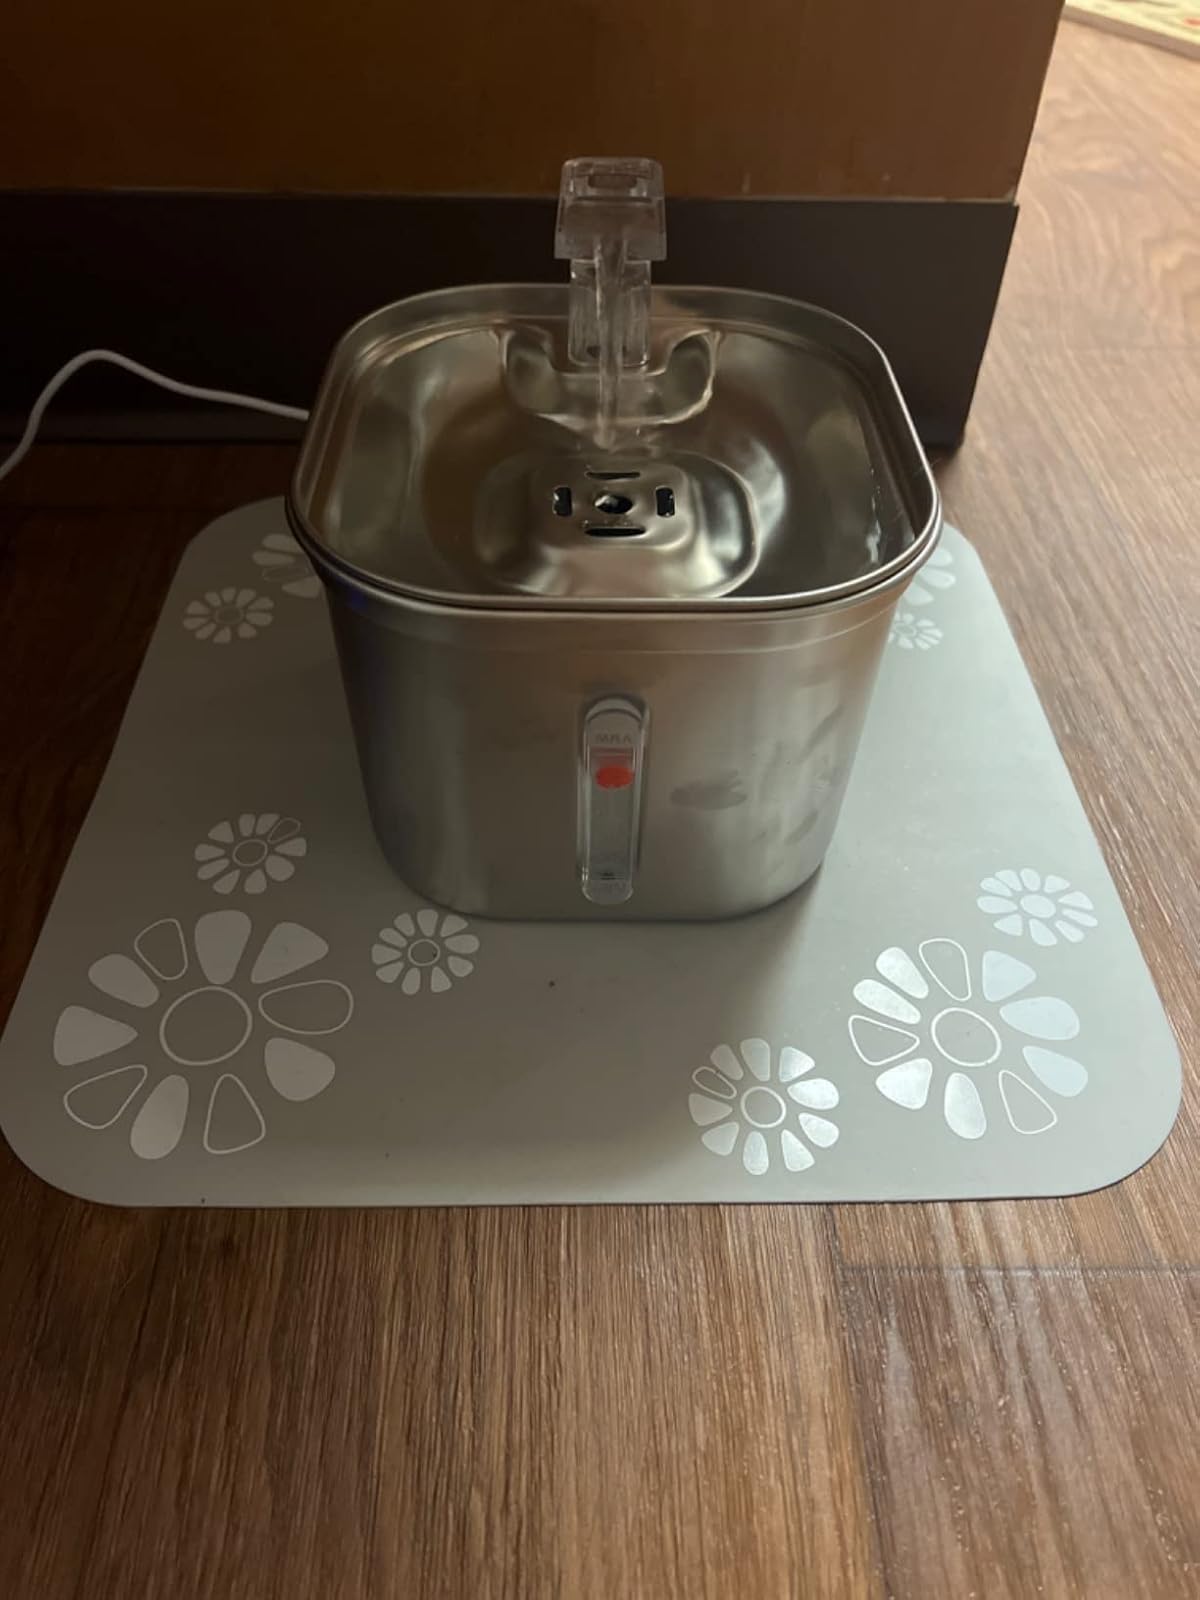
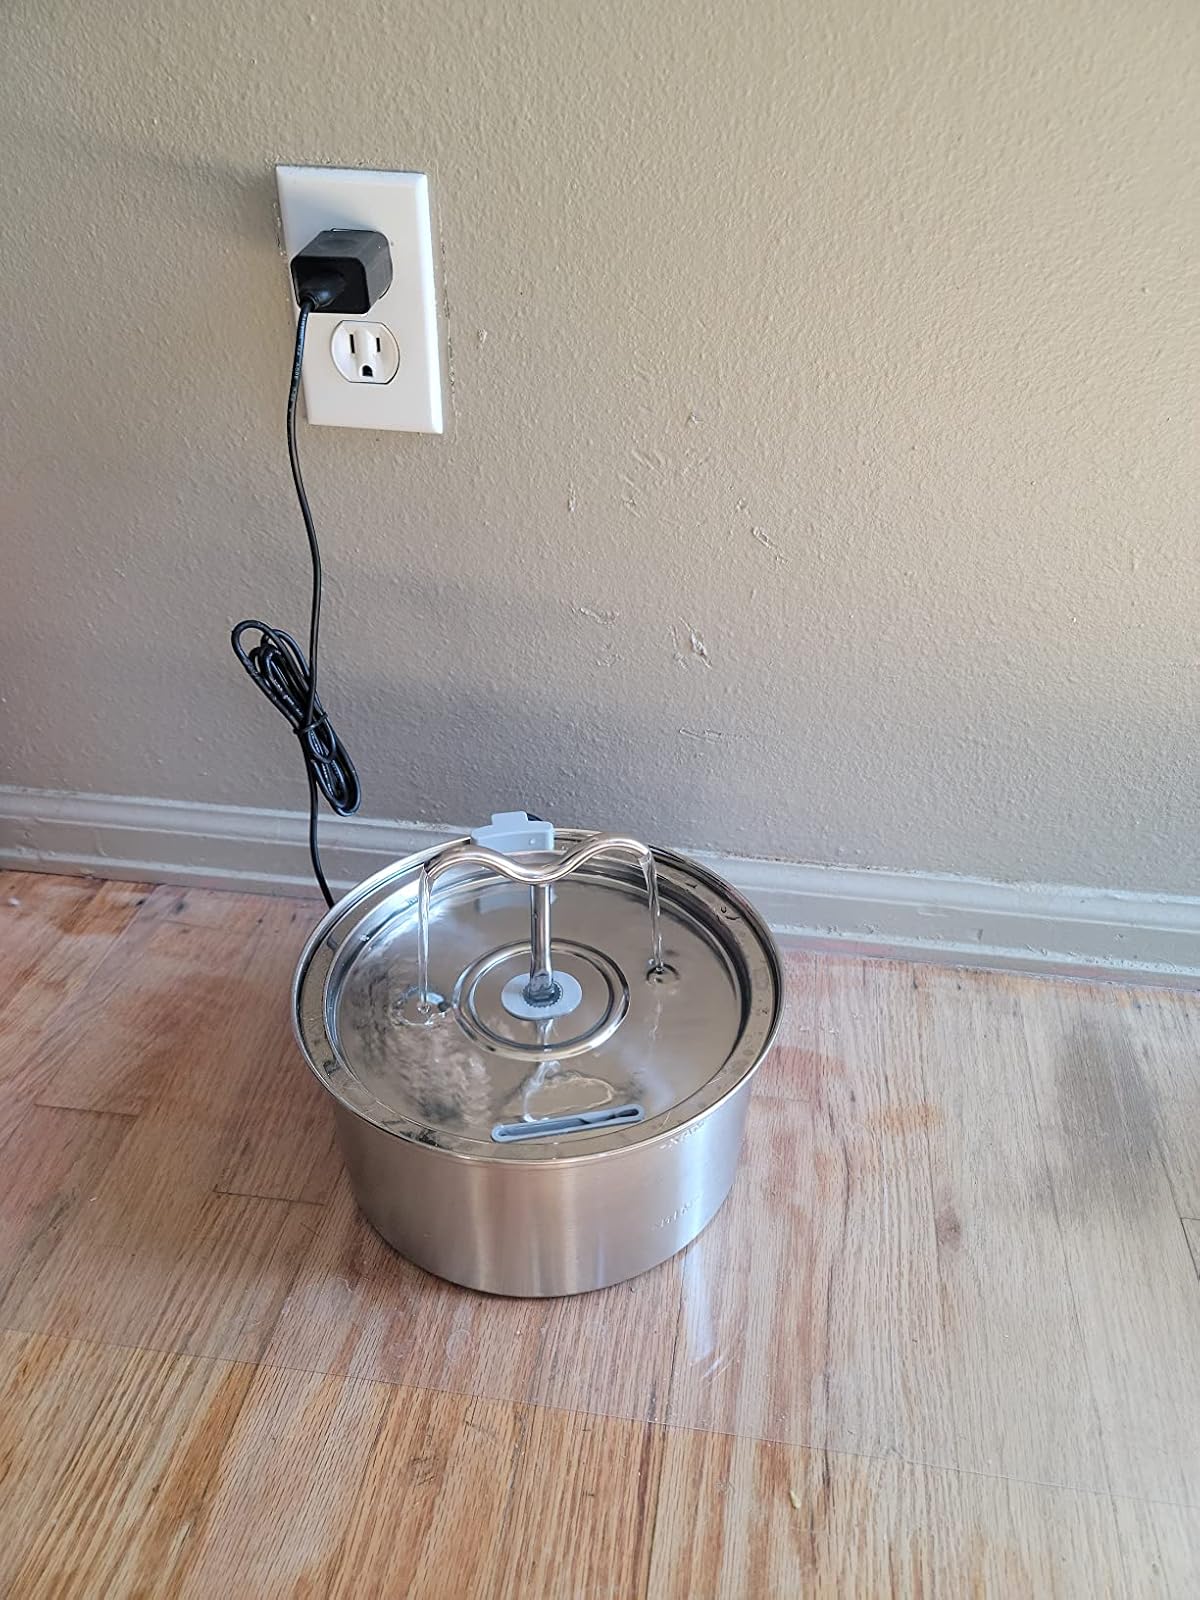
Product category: items_bowl
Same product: no